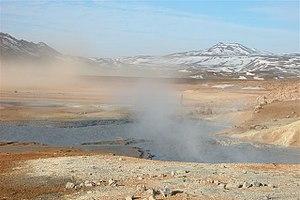
Reykjahlíð est une localité islandaise de la municipalité de Skútustaðahreppur située au nord de l'île, dans la région de Norðurland eystra. En 2011, le village comptait 187 habitants.